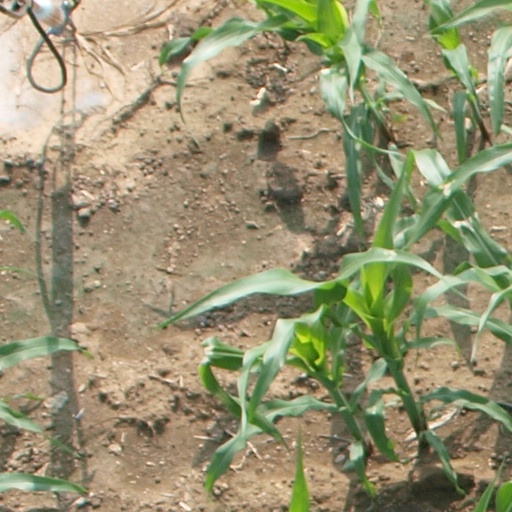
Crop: maize; corn